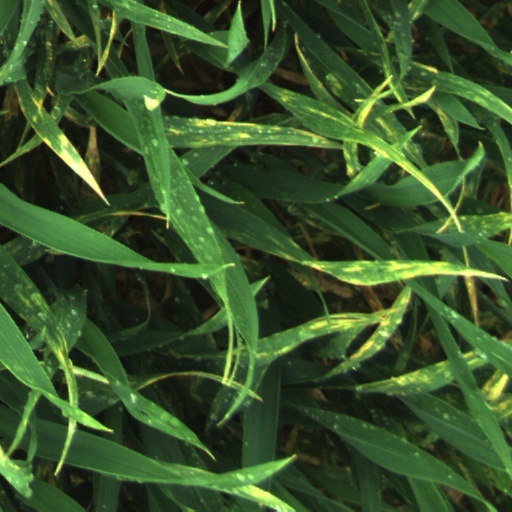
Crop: wheat